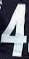
Number: 4